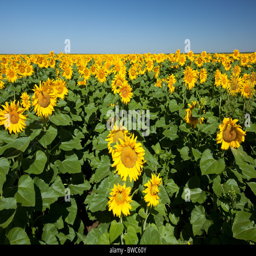
large field of cultivated sunflowers in the area